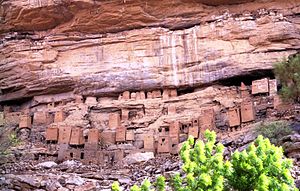
Dogon
Dogonfolkets boliger i Bandiagara-klippen
Dogon er en folkegruppe som lever i de sydøstlige dele af Mali. Folkegruppen tæller omkring 300.000 mennesker som bor spredt i over flere hundrede byer i klippesprækkerne i Bandiagara-klippen.